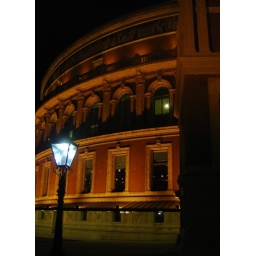
I do like the way the building is lit. I also like the quaint little street lamps they have around here.